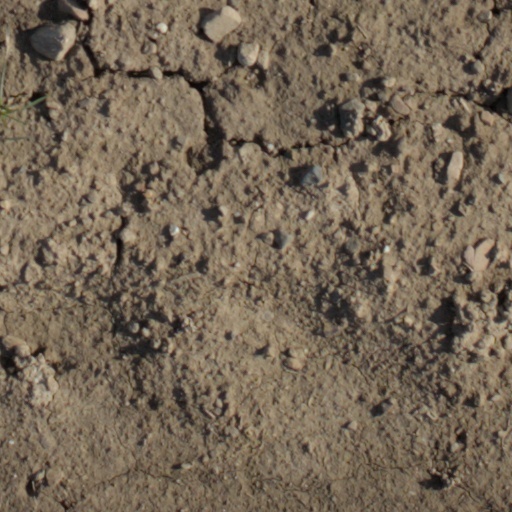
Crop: wheat